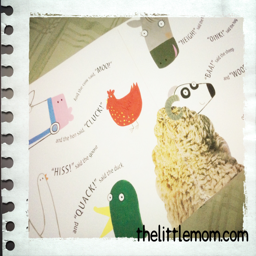
and the cow says the kids sings along when we reach pages with the animal sounds .